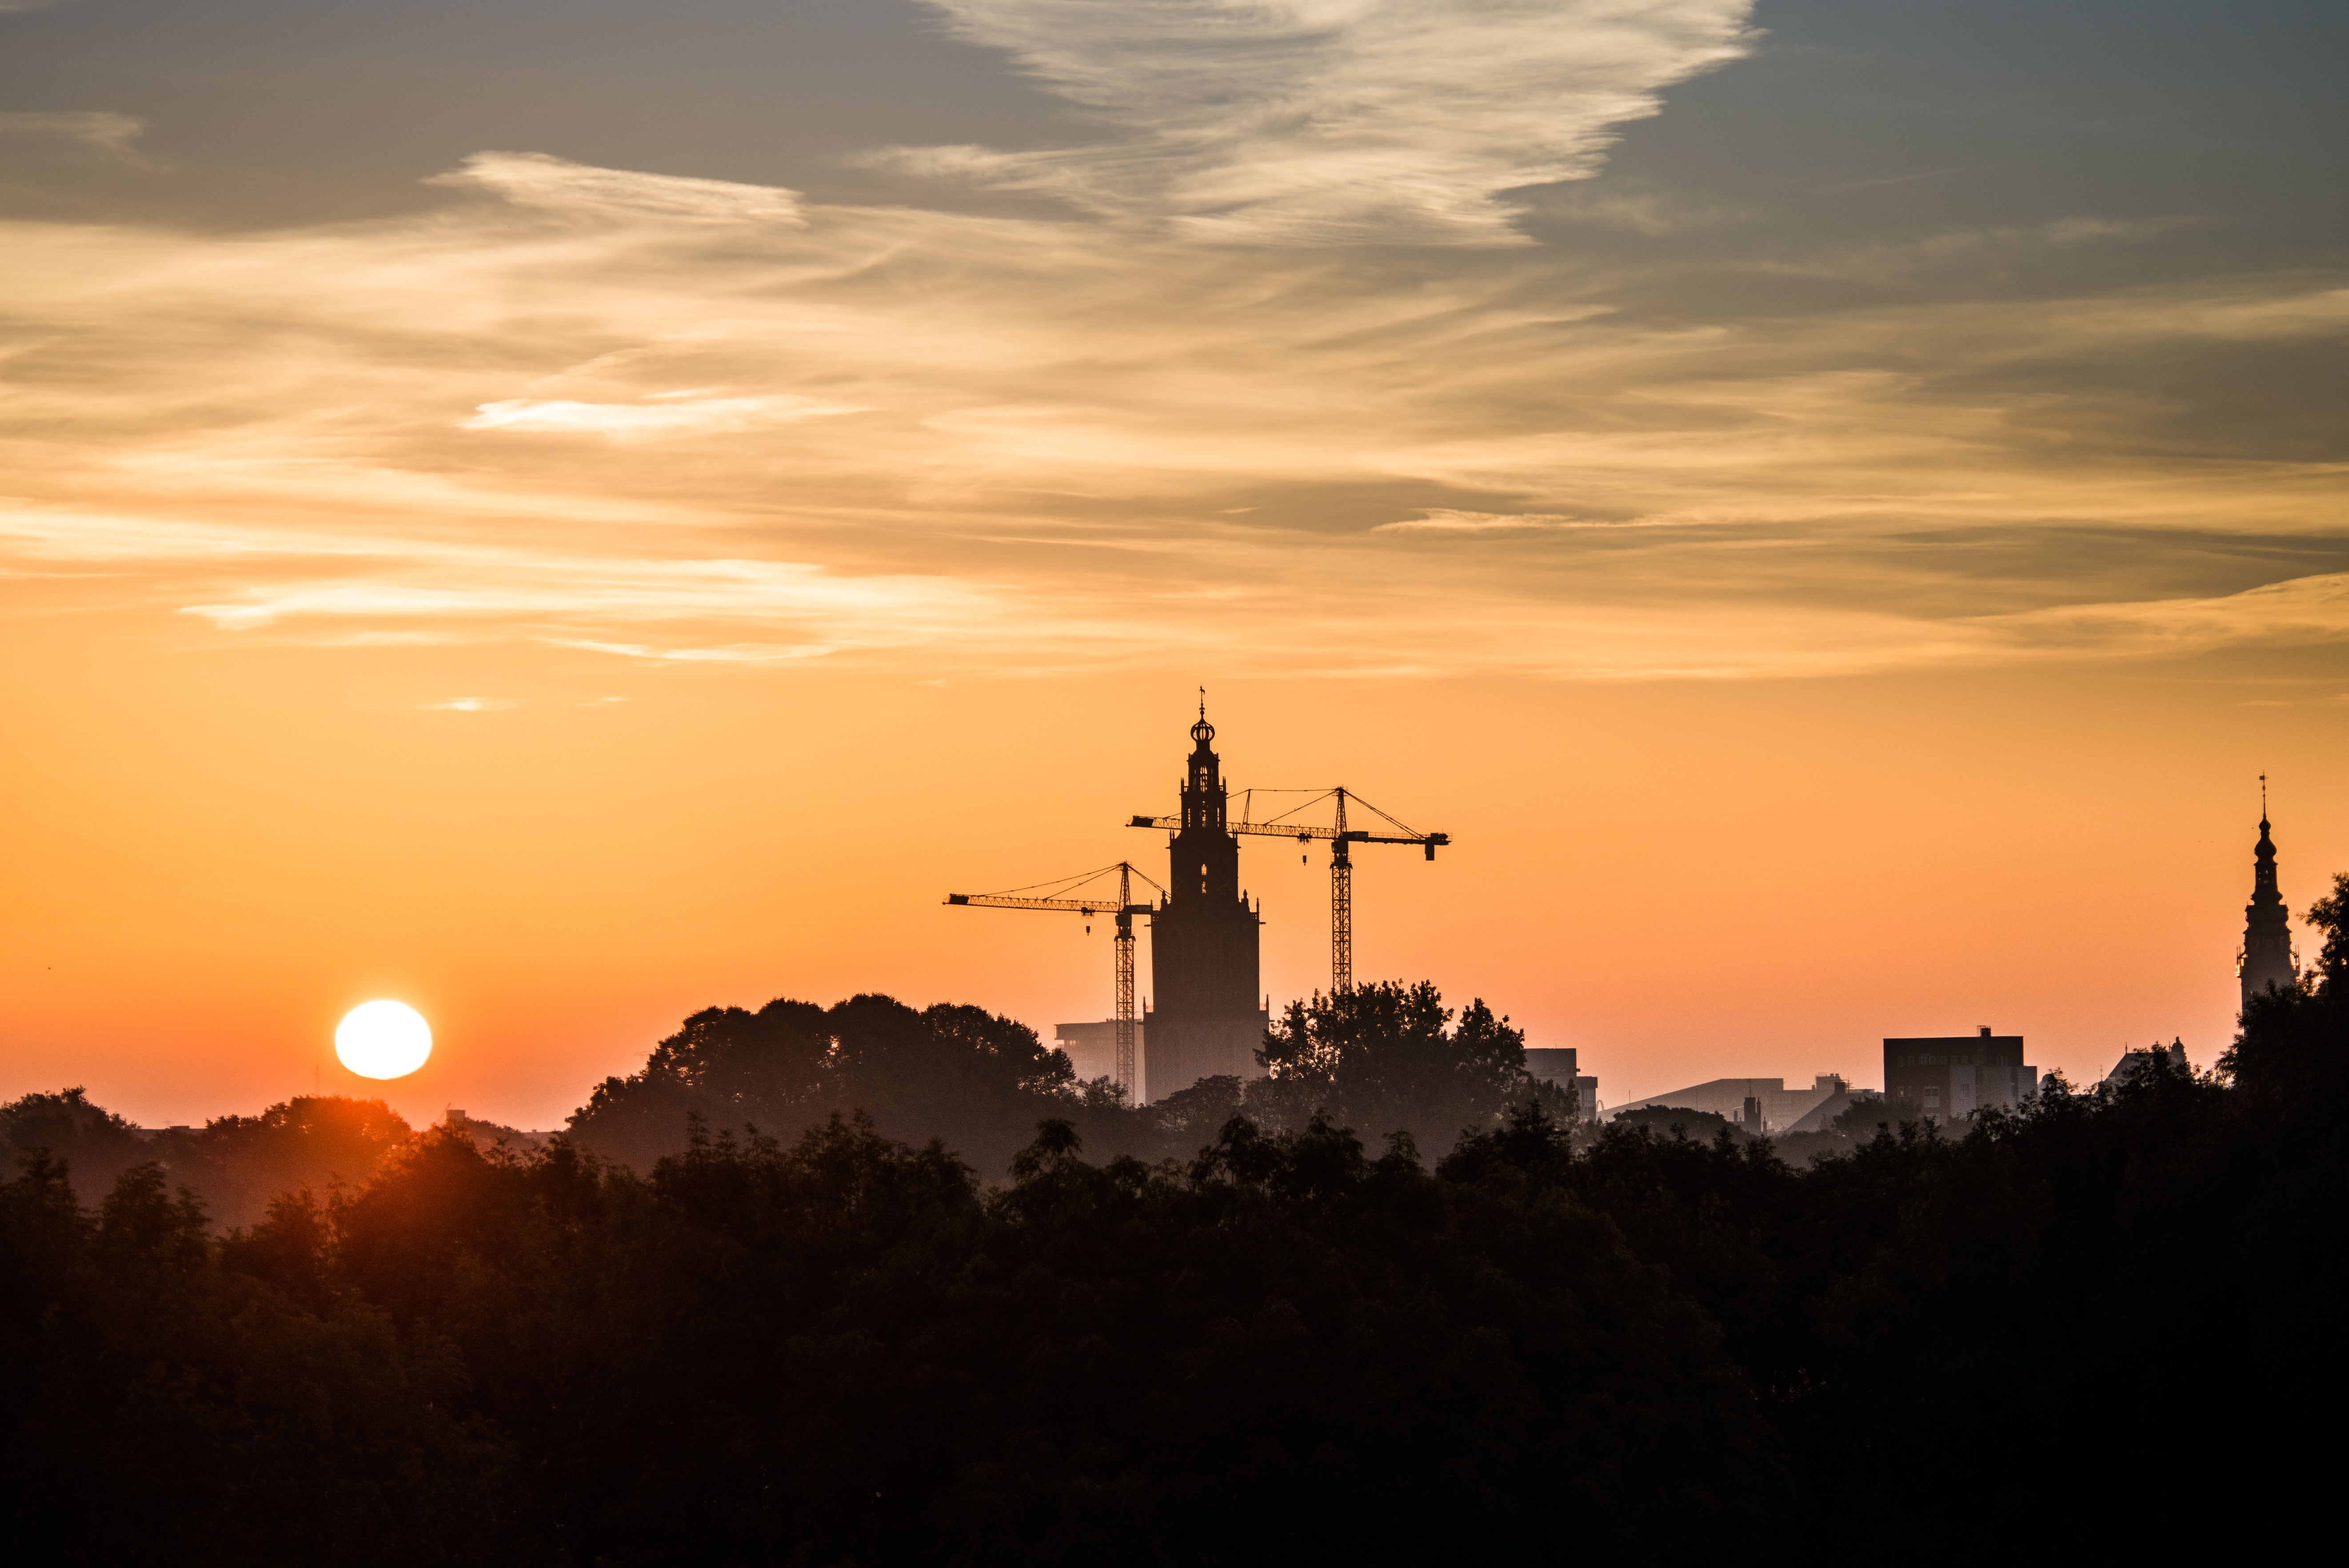
horizon, cloud, architecture, sky, sun, sunrise, sunset, skyline, sunlight, morning, dawn, city, atmosphere, urban, cityscape, downtown, dusk, europe, evening, orange, construction, tower, church, martini, netherlands, groningen, afterglow, the netherlands, atmospheric phenomenon, martini church